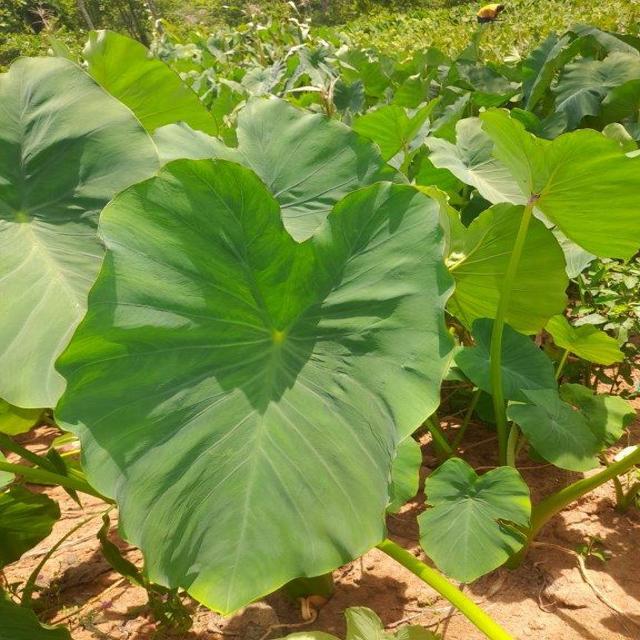
Label: Healthy